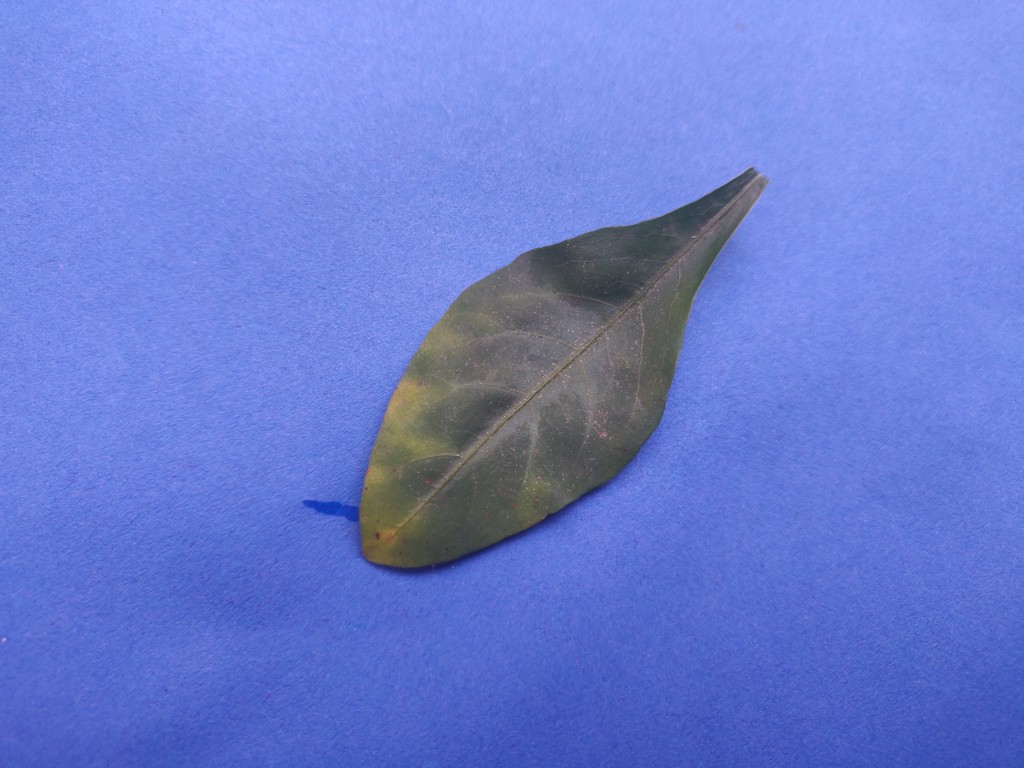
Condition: Unhealthy
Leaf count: single
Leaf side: front